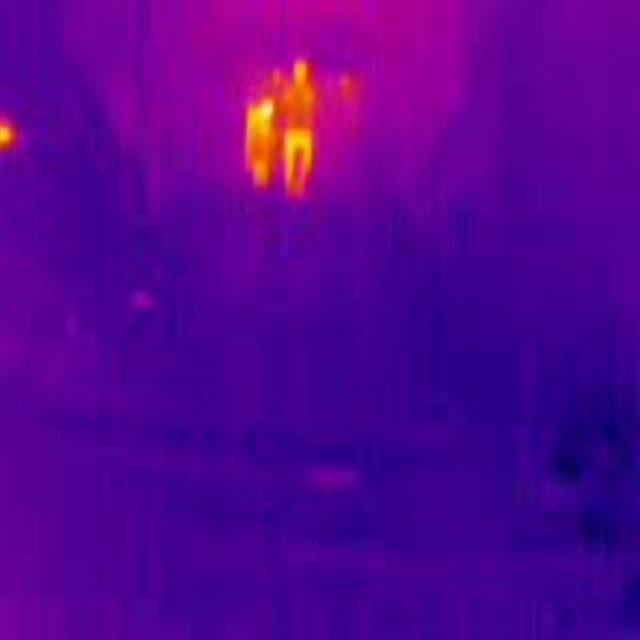
Detected objects:
label: person
label: person